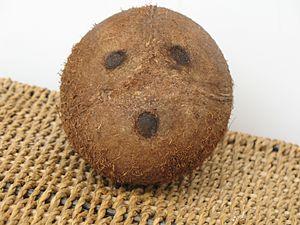
Le Cocotier est une espèce de palmiers de la famille des Arecaceae, décrite par Carl Linné. Le cocotier n'est donc pas un arbre mais une plante monocotylédone. Son fruit est la noix de coco, gros fruit ovale, dur et vert qui pèse jusqu'à 1,5 kg et apparaît sur une spathe entre les longues feuilles pennées. Sa graine a une enveloppe brune, fibreuse ; sa chair blanche fraîche ou séchée est comestible, ainsi que l'eau de coco et l'embryon.